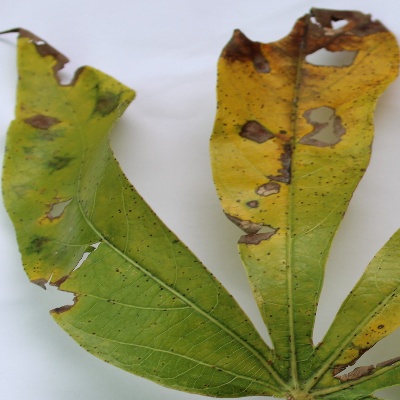
Crop: Cassava
Condition: brown spot